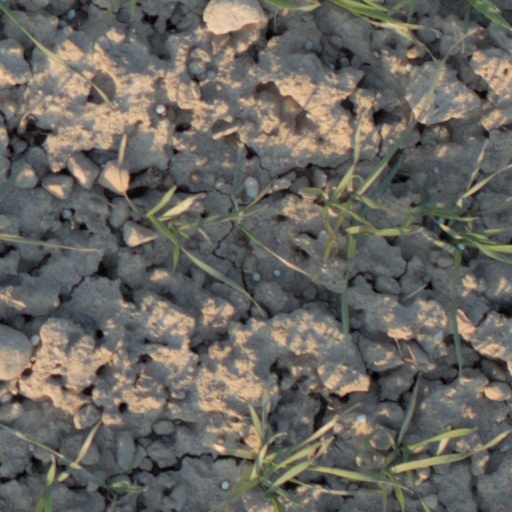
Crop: wheat